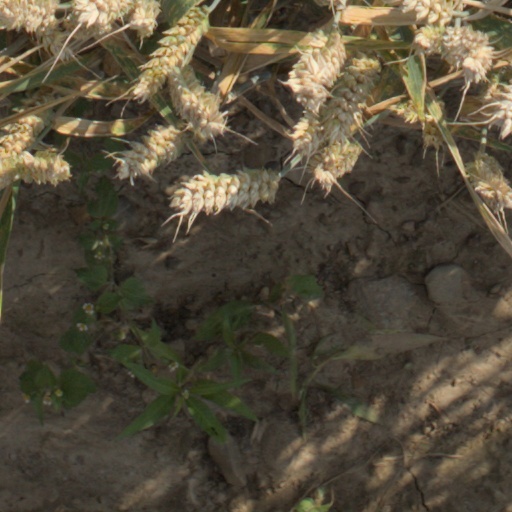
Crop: wheat